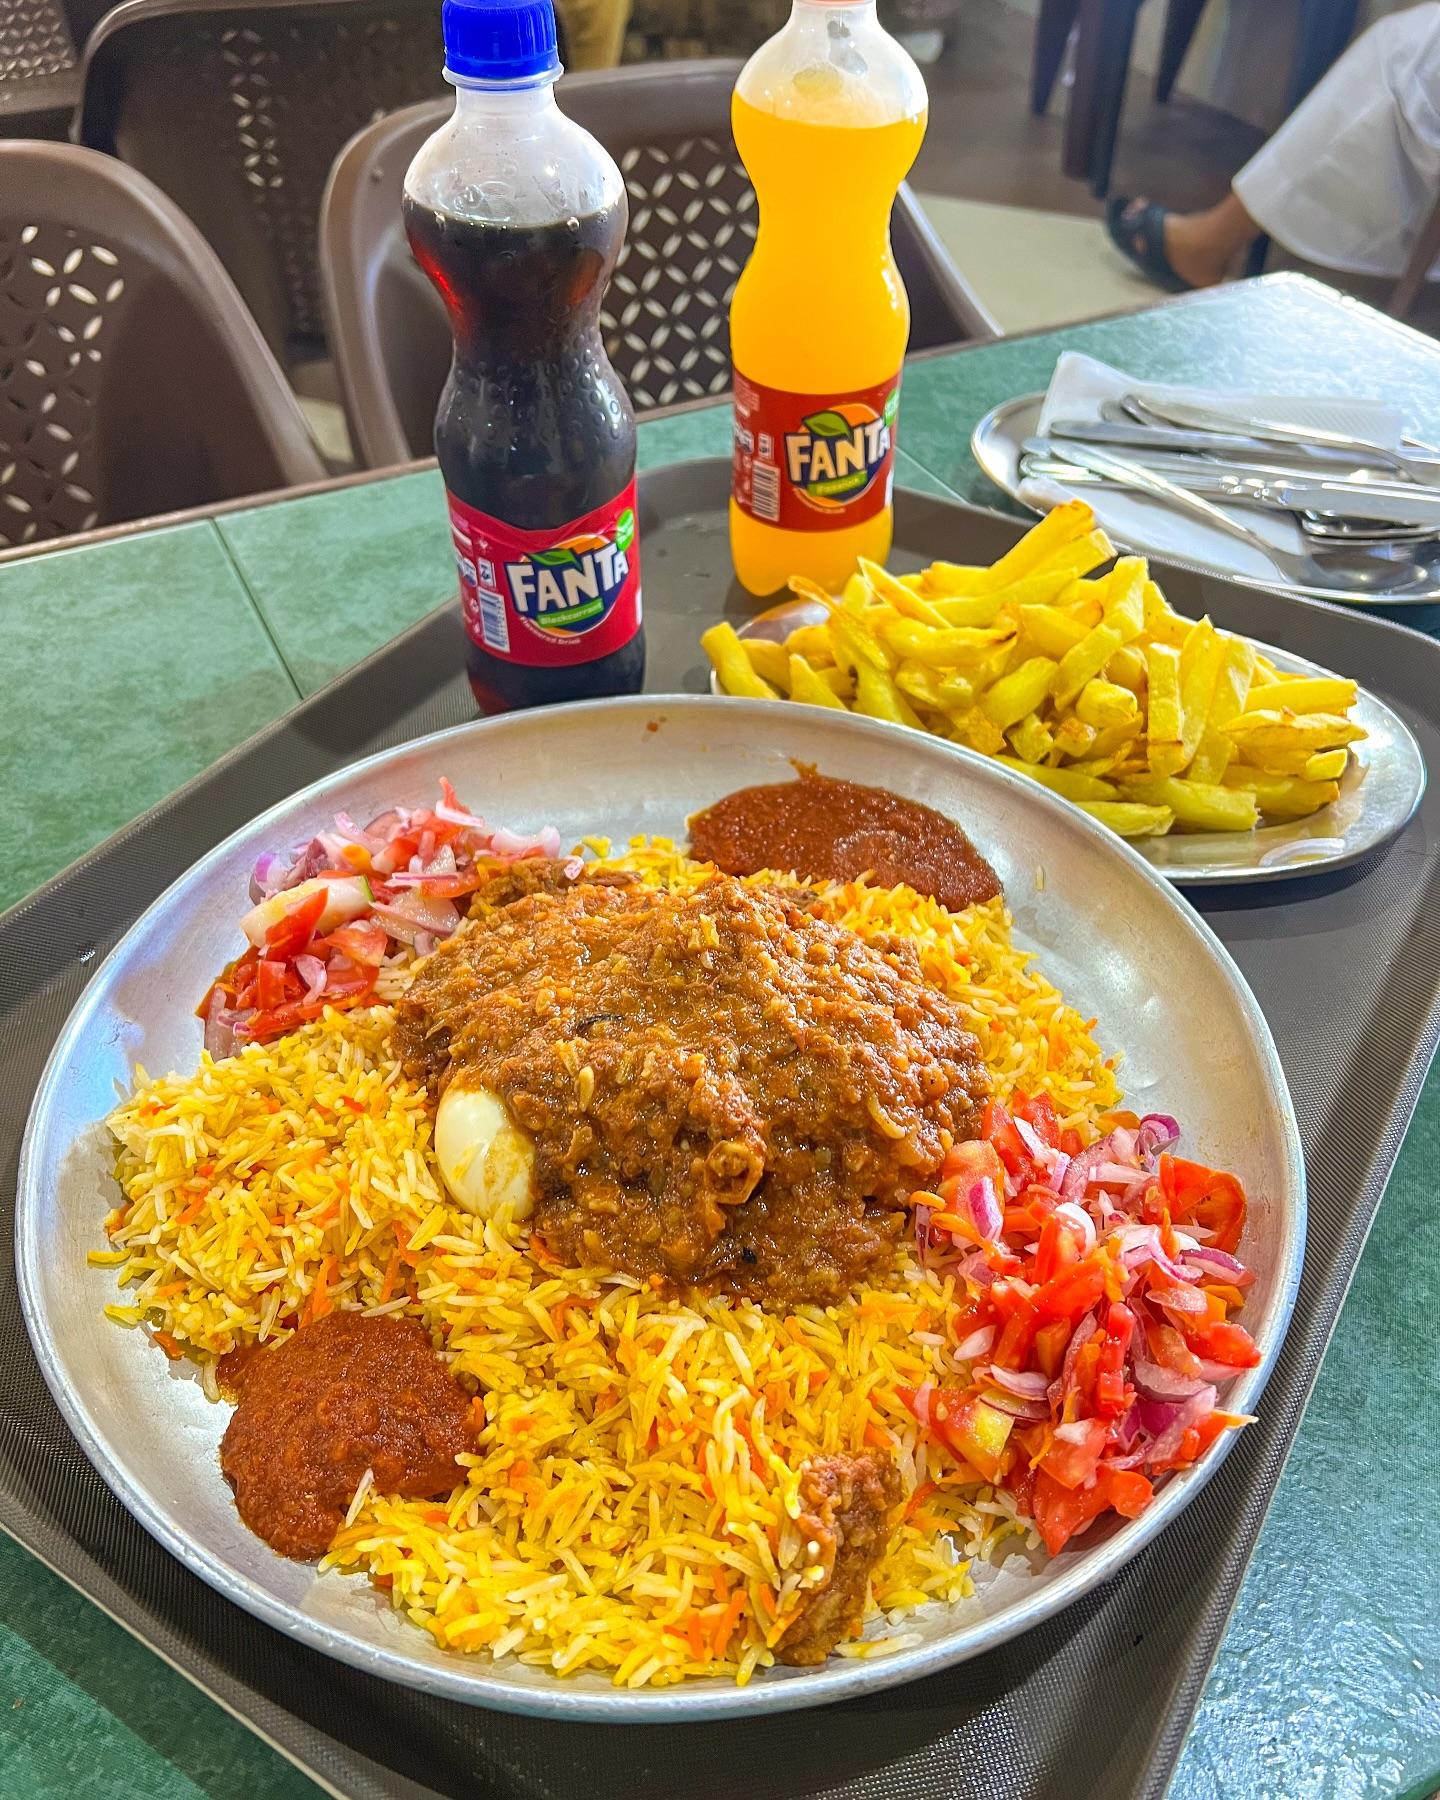
Chakula hiki ni wali wa biriani uliopambwa na mchuzi wa nyama pamoja na mayai ya kuchemsha kachumbari safi ya nyanya na vitunguu na pilipili ya kupaka pembeni. Kando kuna sahani ya viazi ya kukaanga yani chipsi na vinywaji baridi vya fanta ni mlo kamili unaonekana kufurahia katika mkahawa.